Hermínio da Palma Inácio

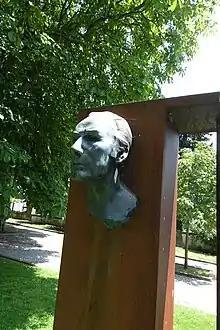
Hermínio da Palma Inácio

Hermínio da Palma Inácio (29 January 1922 – 14 July 2009) was a Portuguese revolutionary against the Salazar dictatorship.